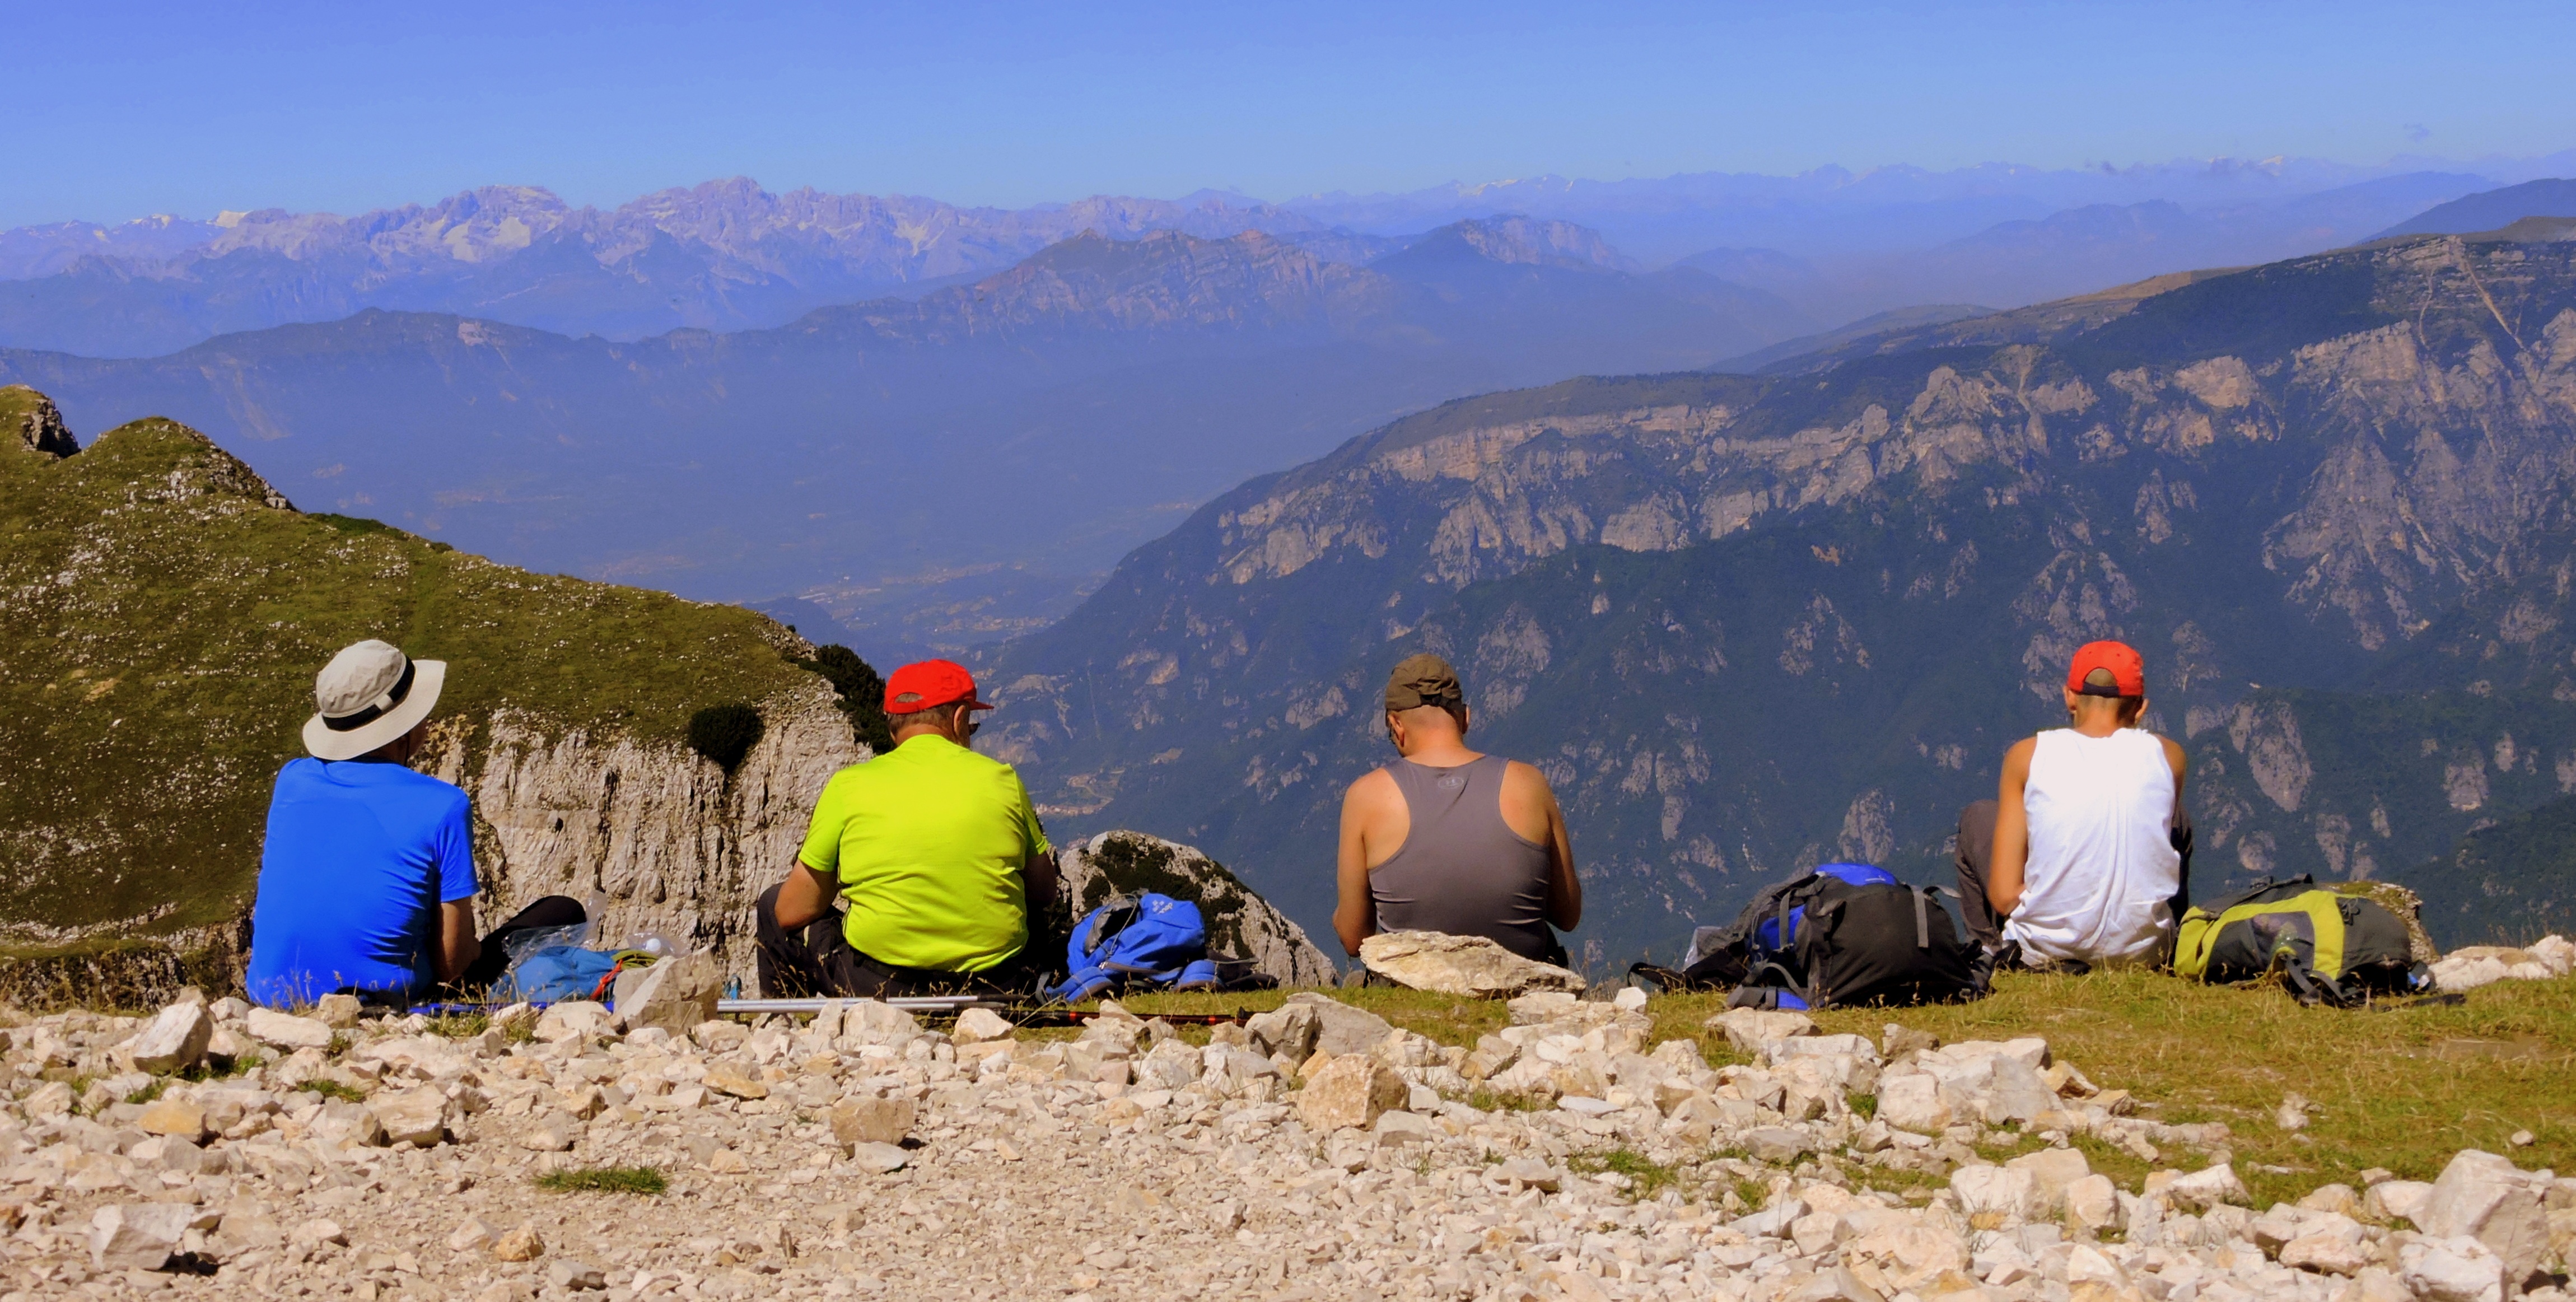
landscape, wilderness, walking, mountain, people, hiking, adventure, valley, mountain range, rest, extreme sport, ridge, summit, mountaineering, sports, backpacking, plateau, pause, mountainous landforms